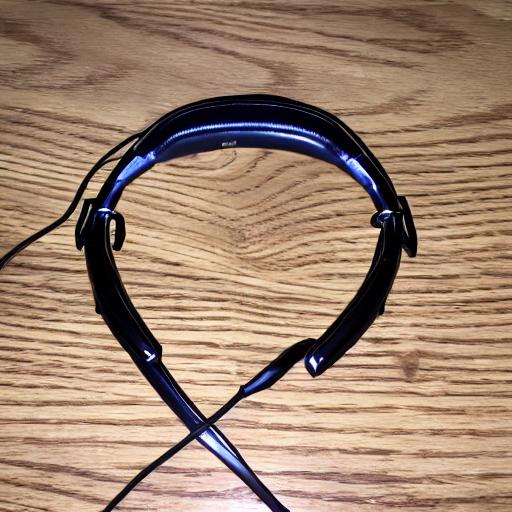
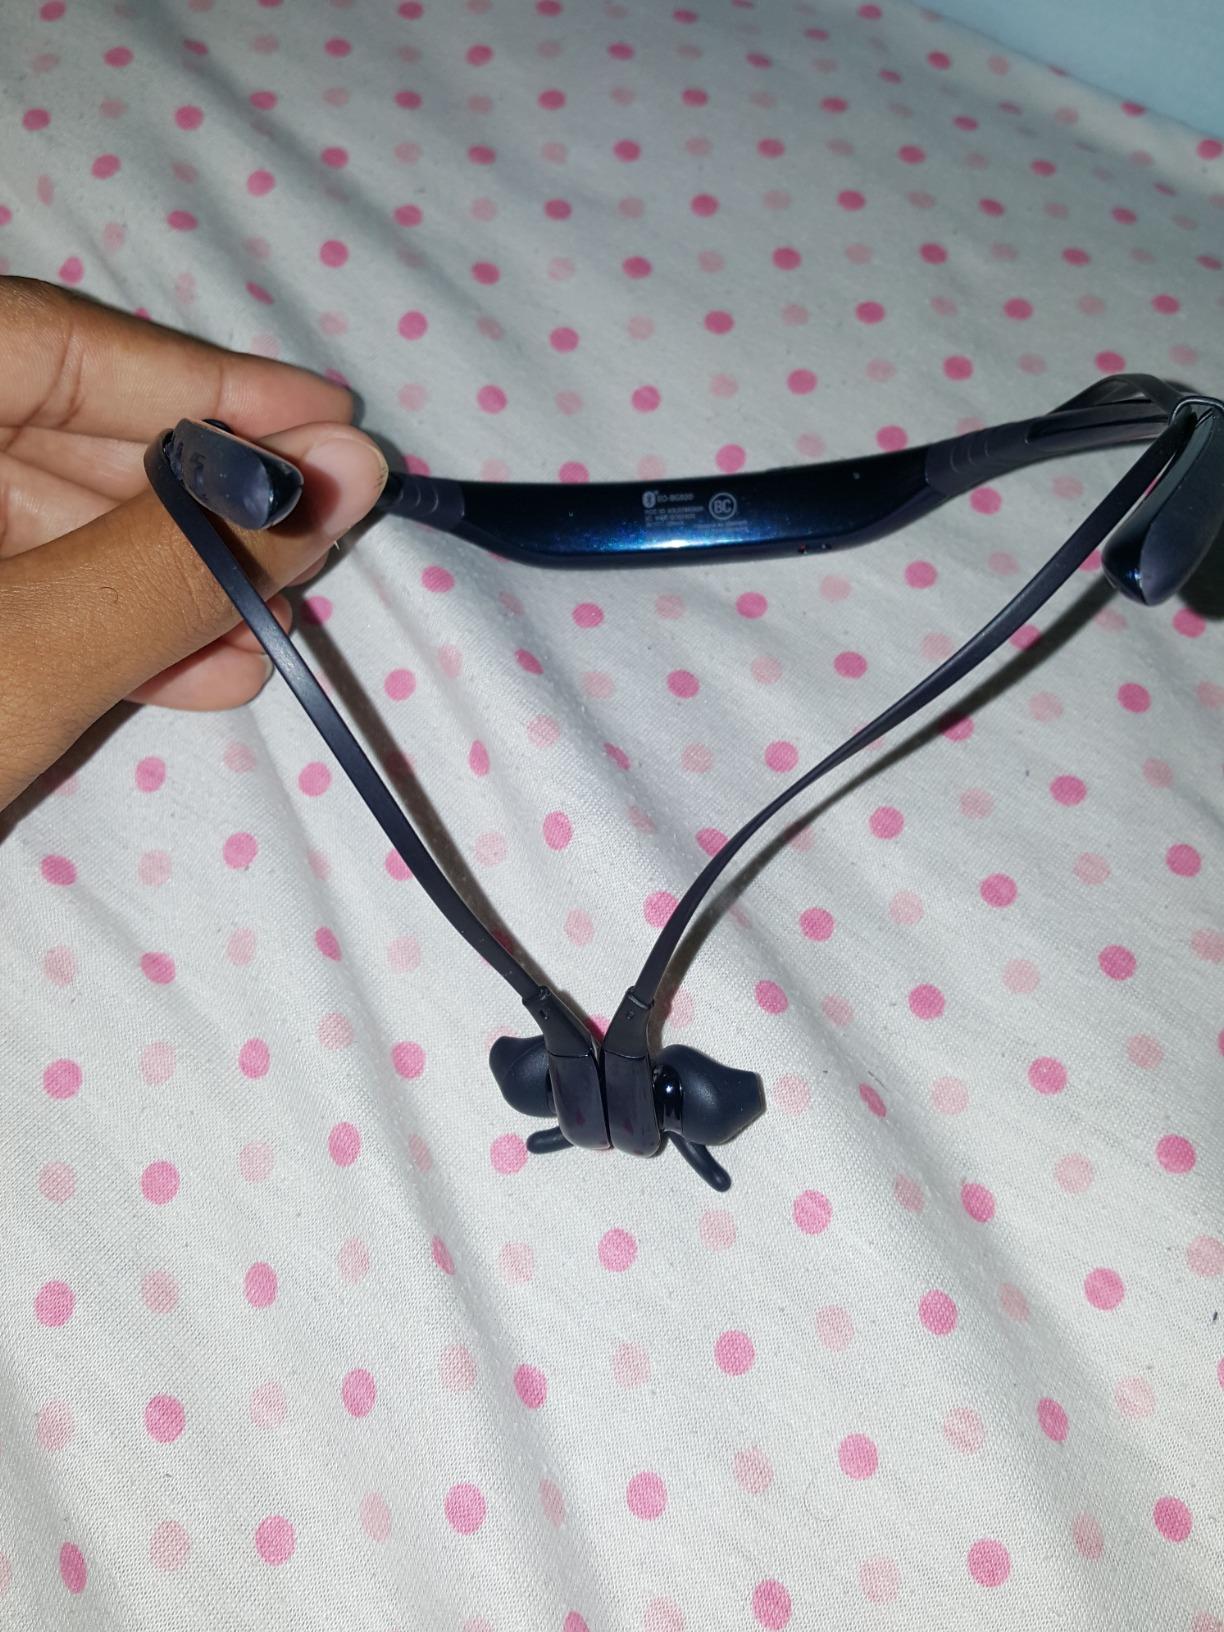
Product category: headphones
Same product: no